Amber Lyon

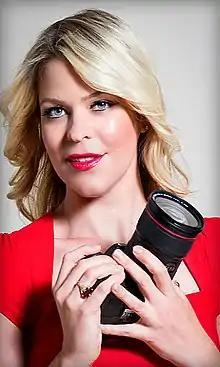

Amber Elizabeth Lyon (born November 9, 1982) is an American investigative journalist and photographer. She is known for her work reporting human rights abuses against pro-democracy protesters in Bahrain and police brutality against protesters in the United States.